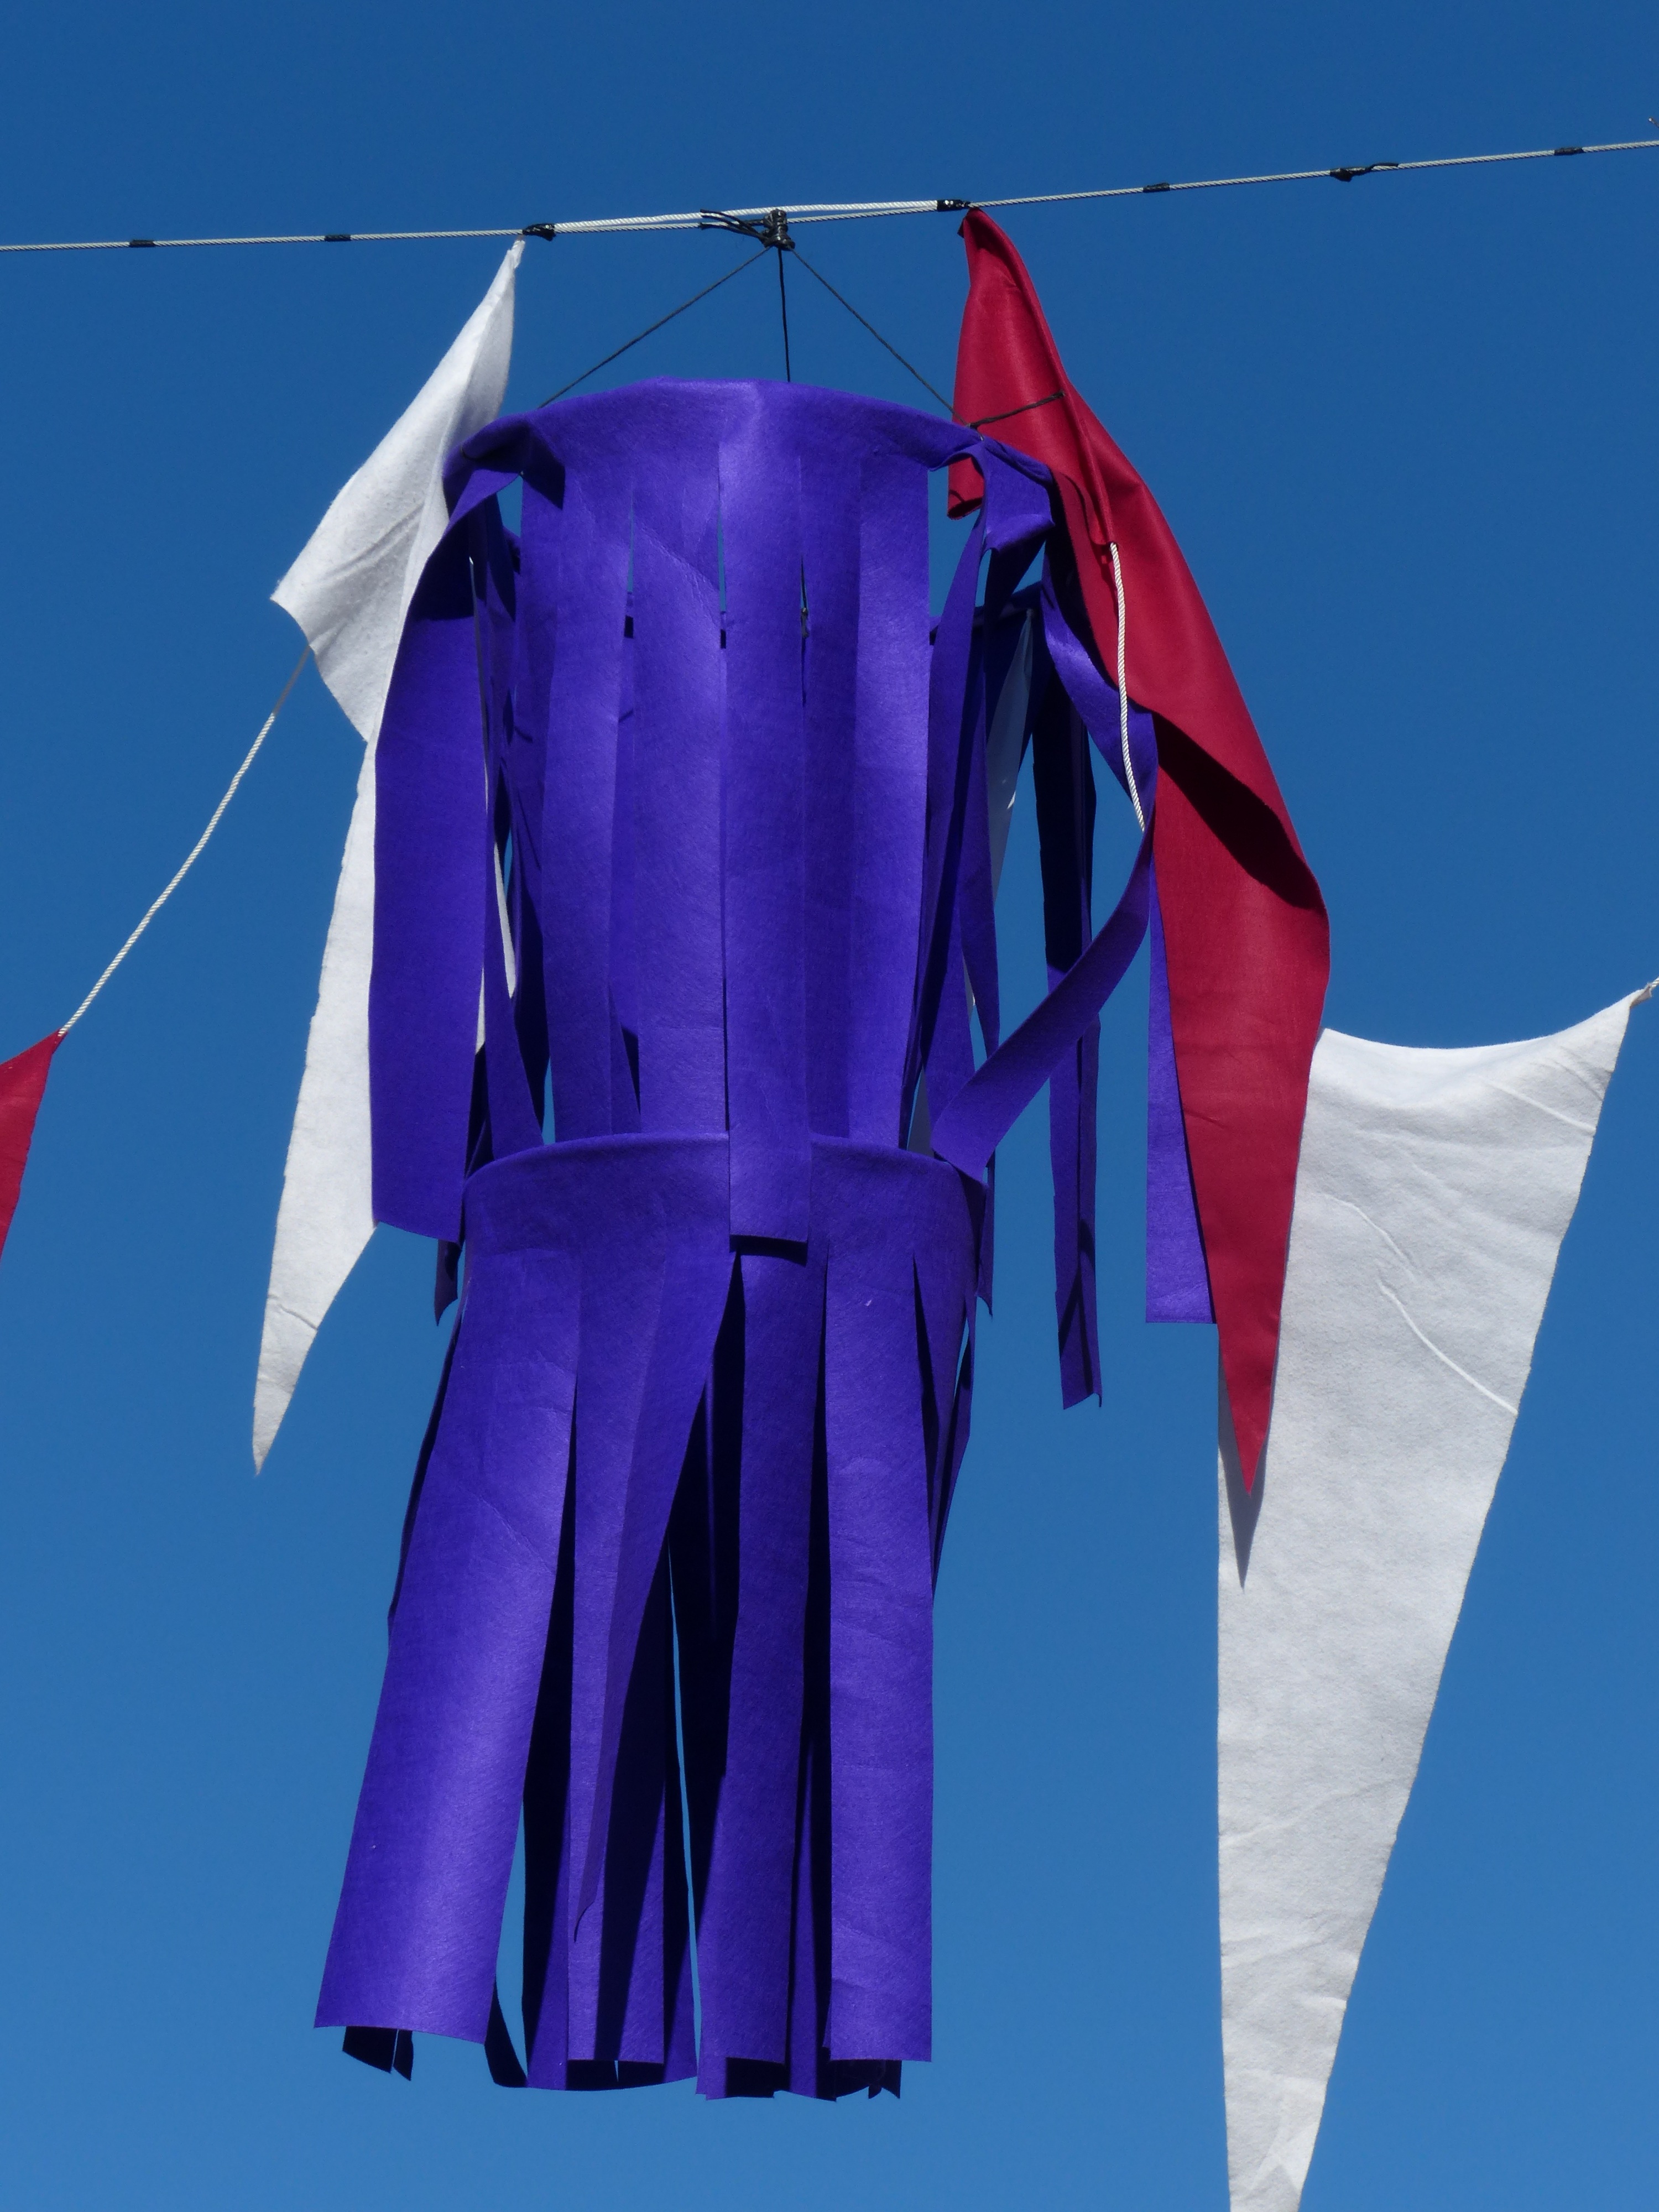
wing, umbrella, pennant, flag, blue, fabric, felt, fransen